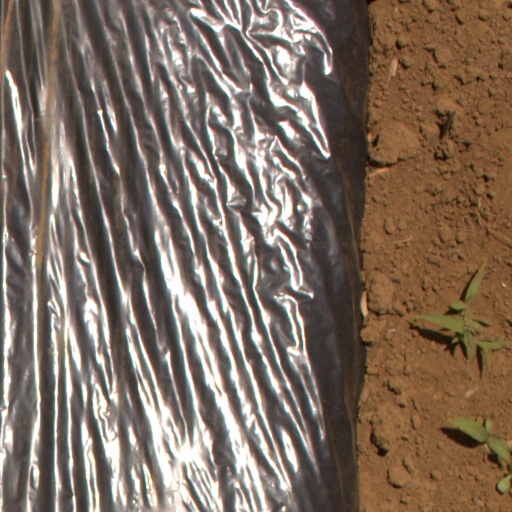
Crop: Jerusalem artichoke